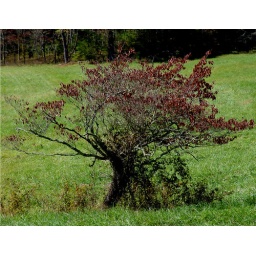
Lone tree in Cades Cove pasture